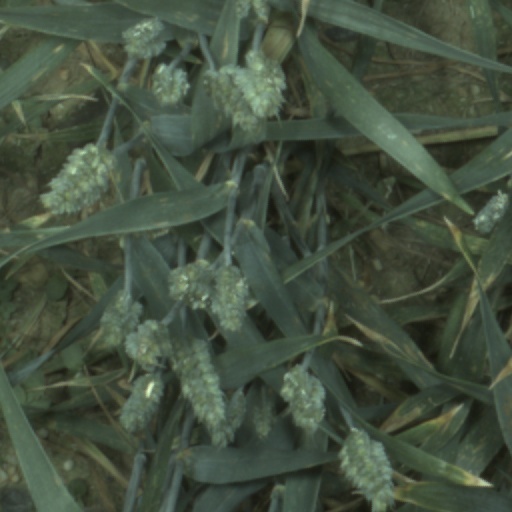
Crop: wheat